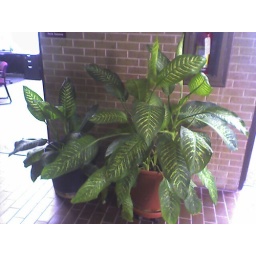
Watering the plants by my office and waiting for Allyson to pick me up for dinner.